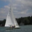
Label: ship